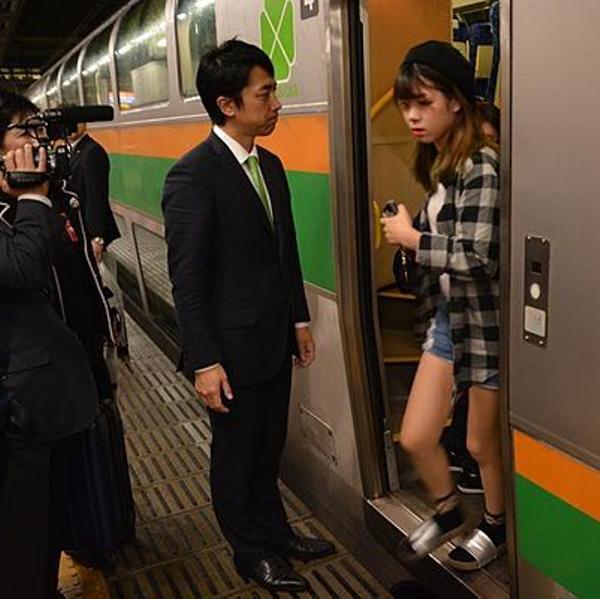
回答: 素敵なチェックシャツですね。何という柄ですか?